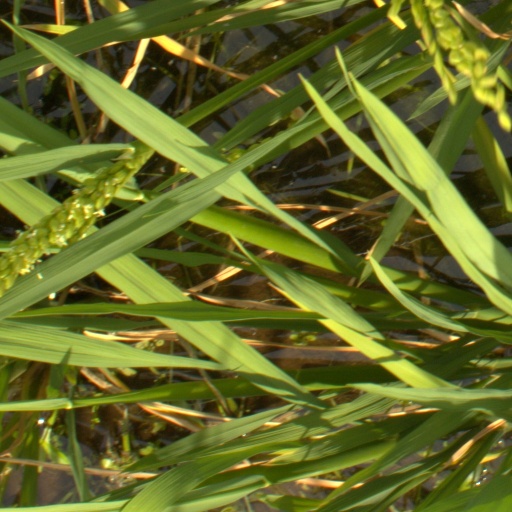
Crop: rice